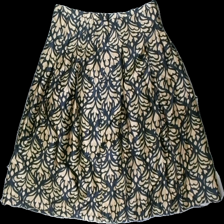
View: front
Type: Skirt
Category: Ladies
Brand: Not in the list
Brand text on label: åhlens
Colors: Black, Brown
Material: 100% cotton
Pattern: Other
Cut: Regular
Season: All
Damage location: top left
Damage 2: hål insidan
Damage 2 location: top center
Damage 3 location: bottom left
Price range: <50
Recommended usage: Reuse
Description: geometriskt mönstrad kjol med hål på insidan
Comment: special